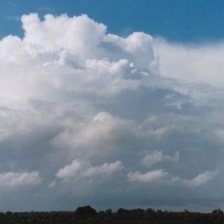
Cloud type: Stratus